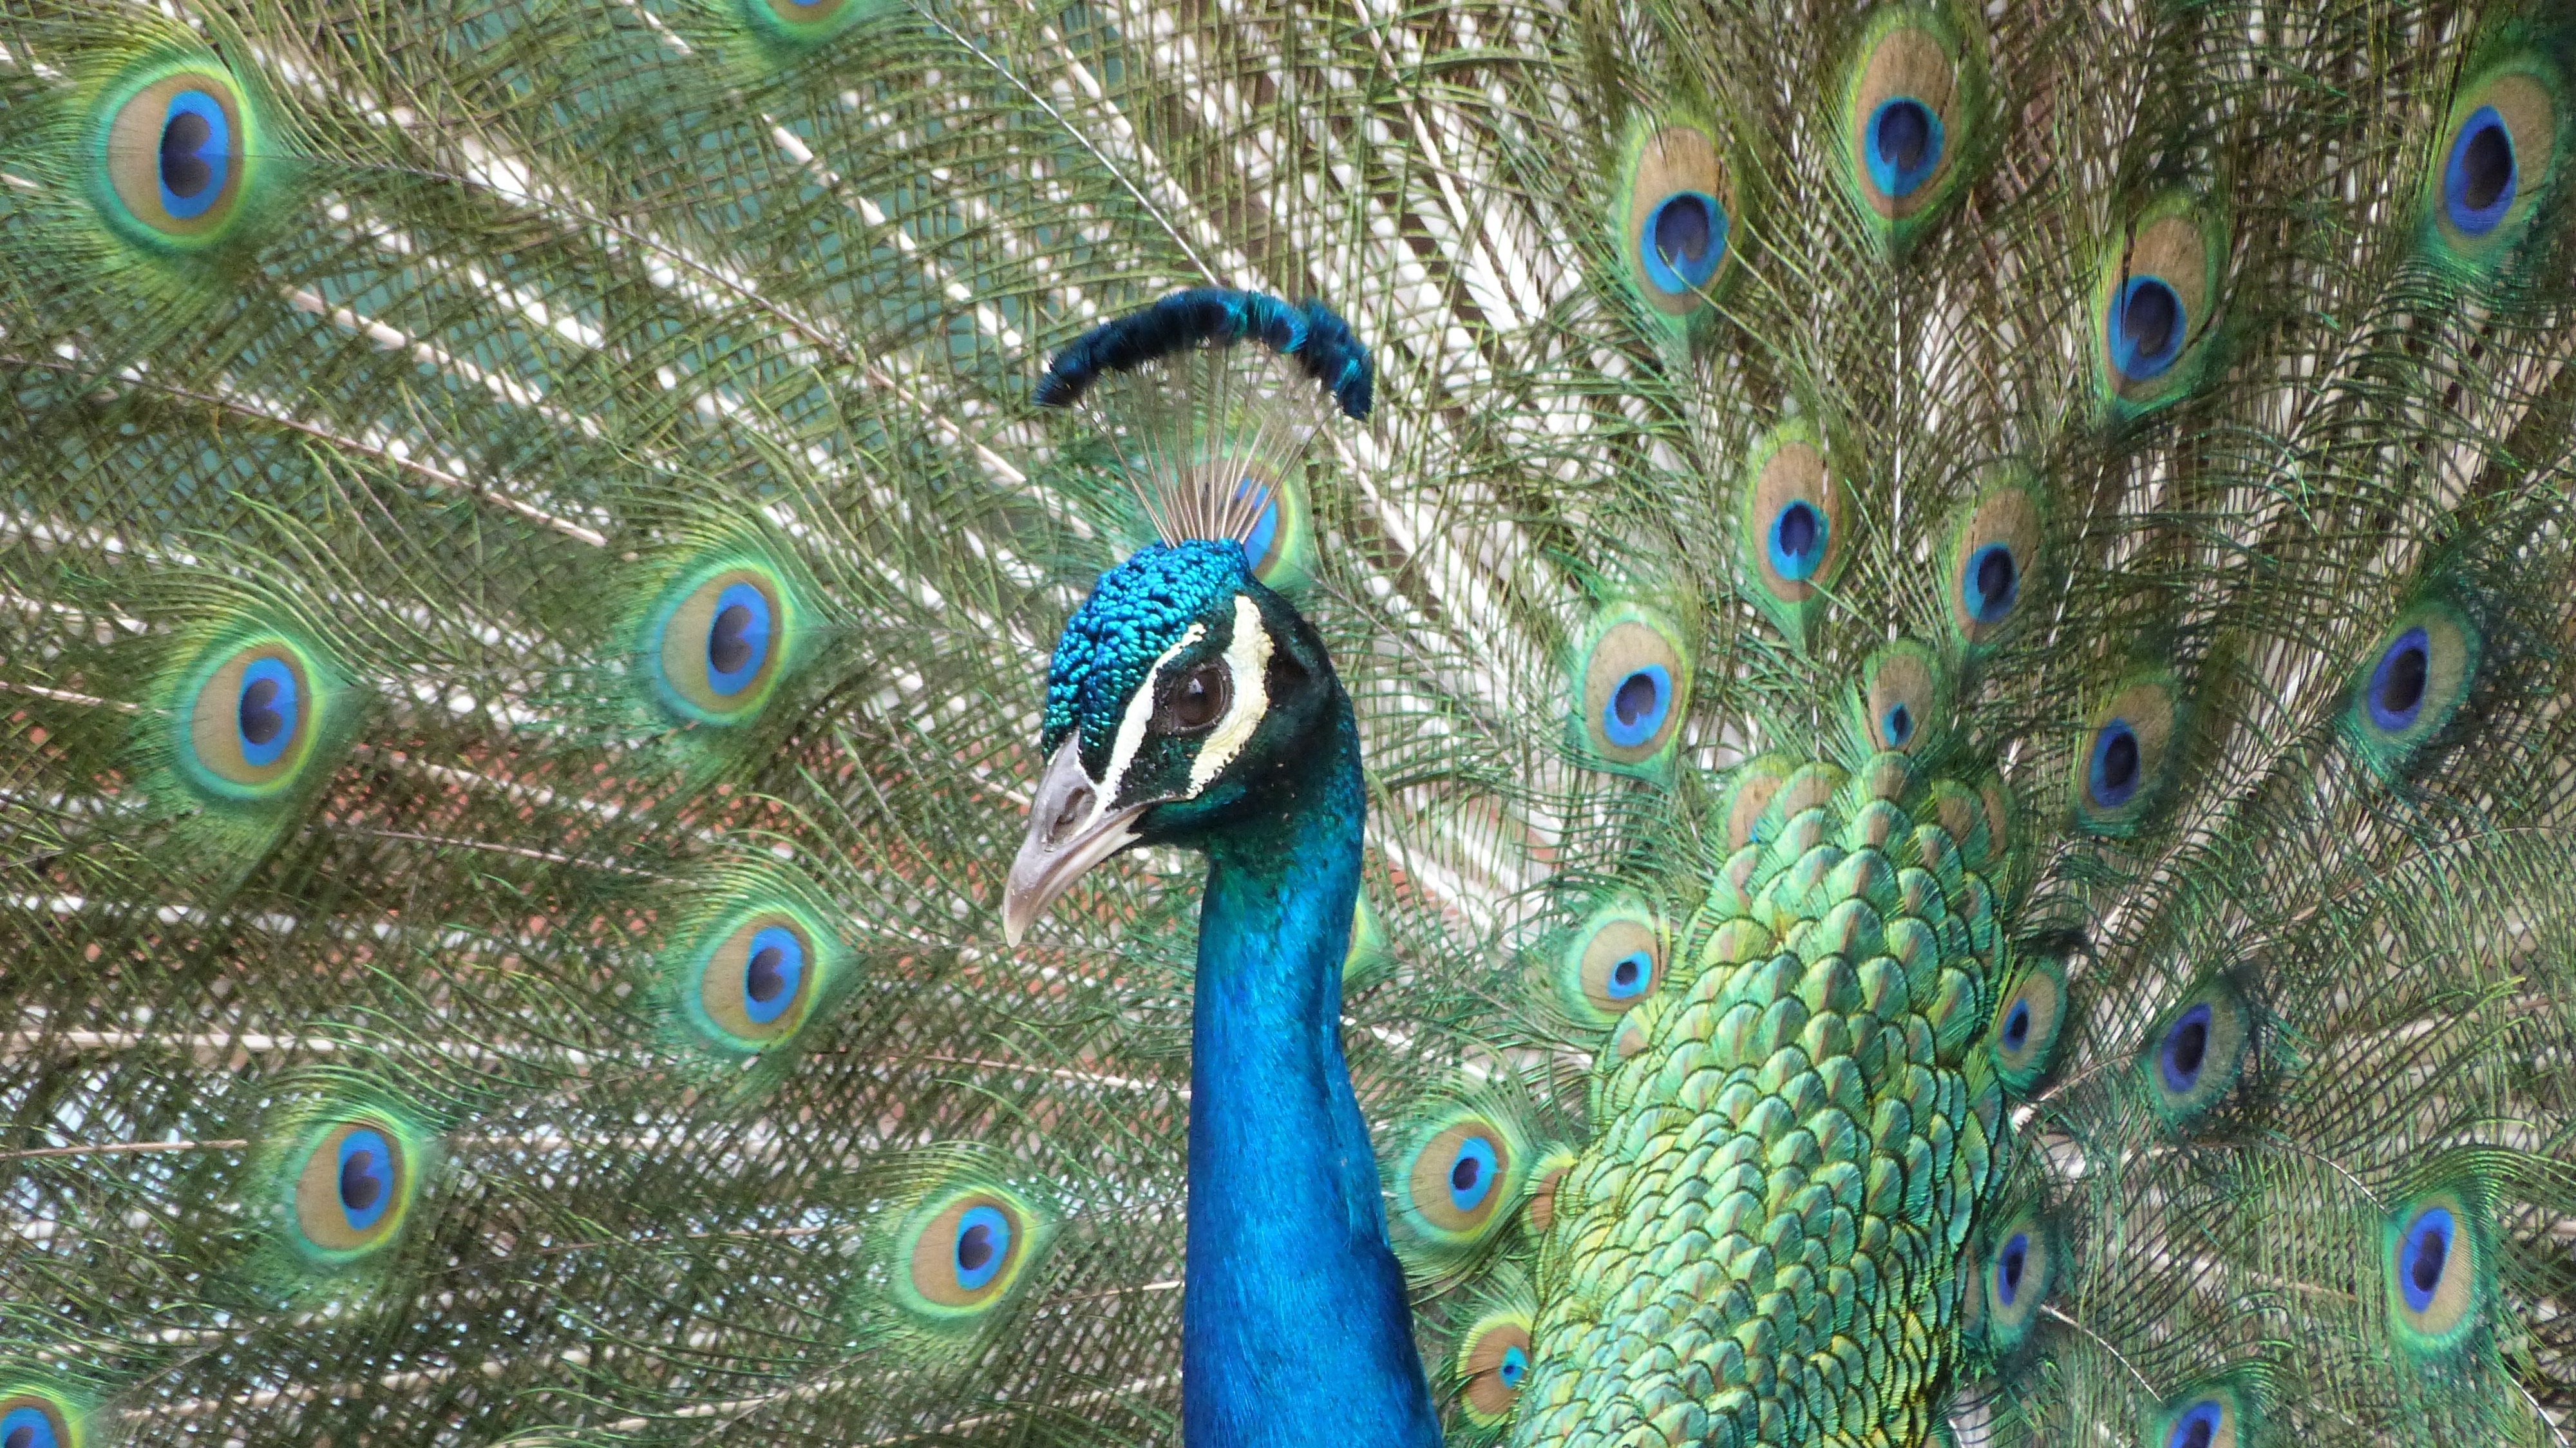
bird, green, beak, biology, fauna, peacock, feathers, galliformes, vertebrate, peafowl, organism, marine biology